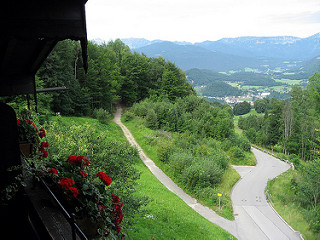
Flower: rose